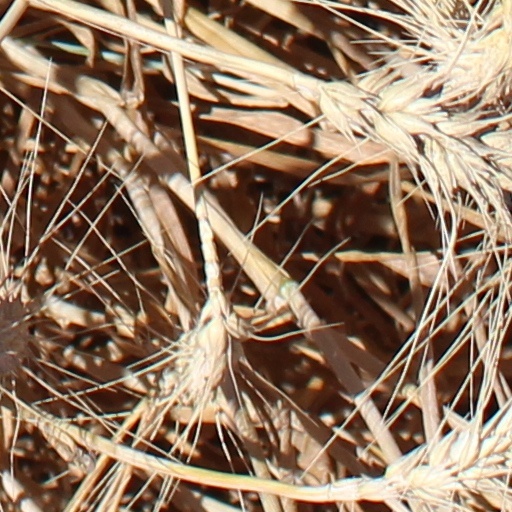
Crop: wheat